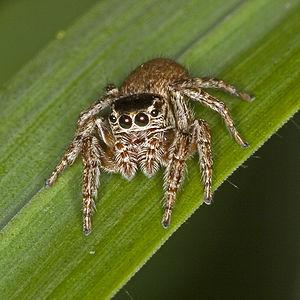
Evarcha falcata est une espèce d'araignées aranéomorphes de la famille des Salticidae.
Evarcha est un genre d'araignées aranéomorphes de la famille des Salticidae.